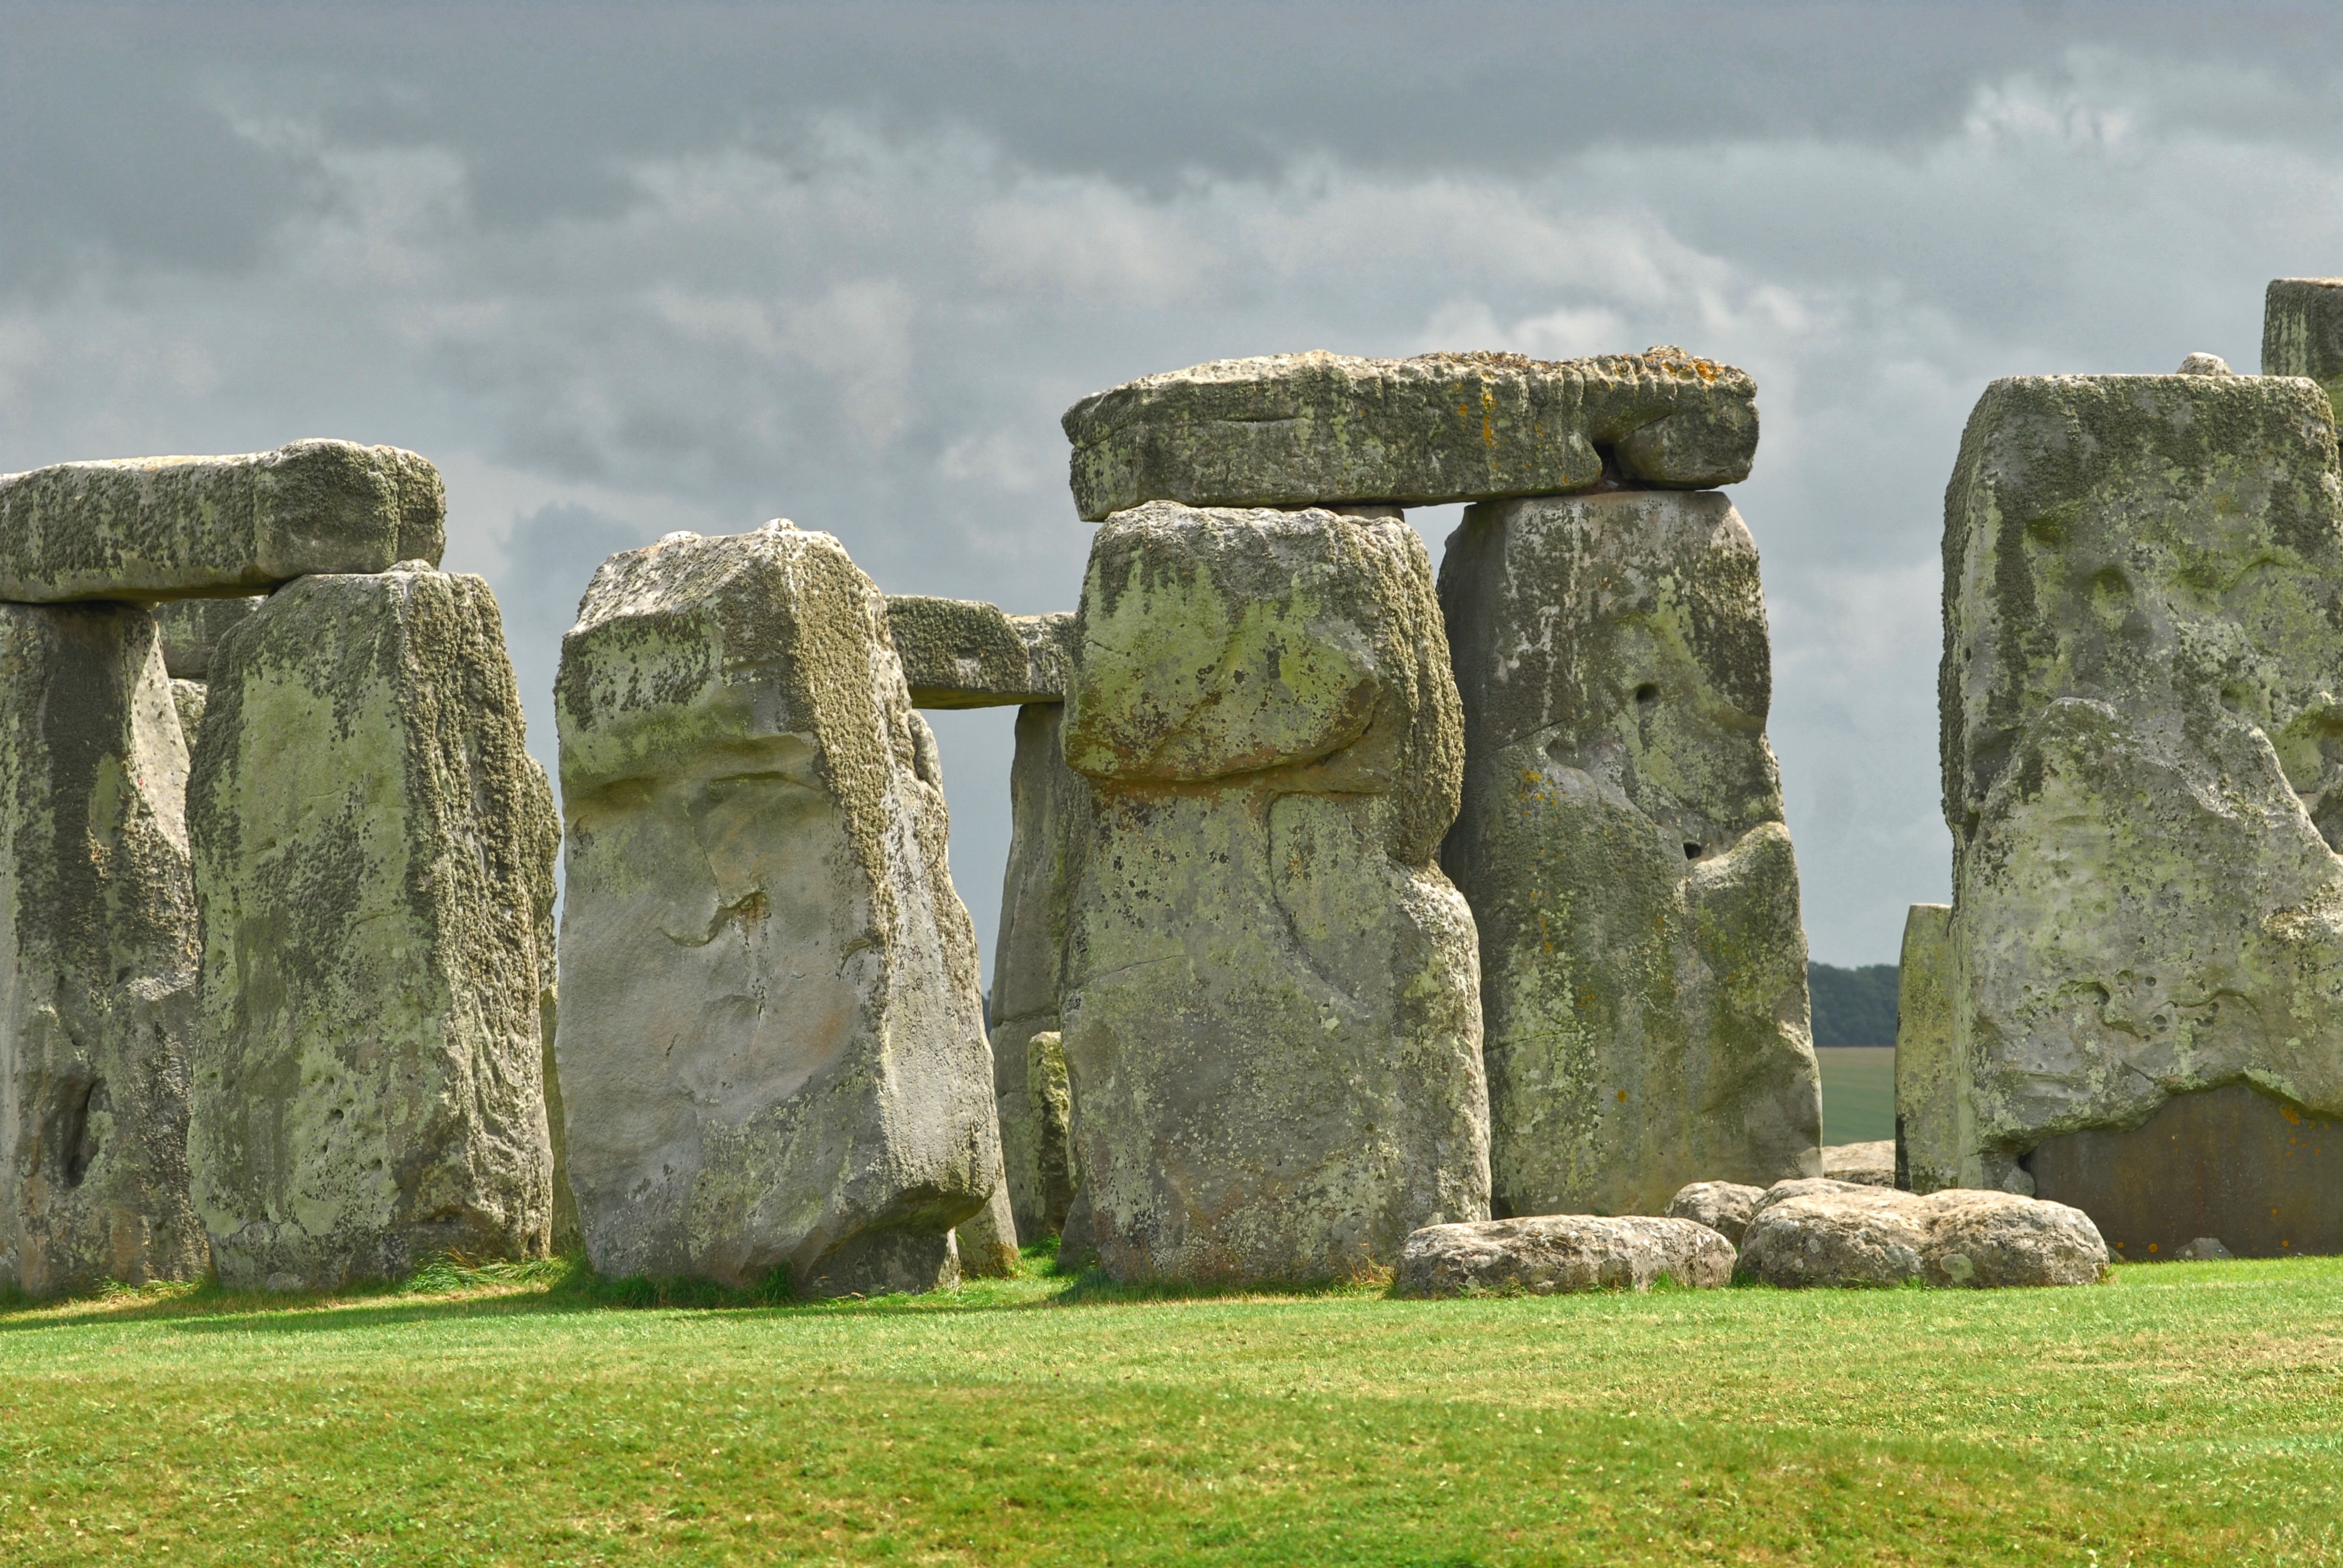
rock, ancient, historic, tourism, terrain, ruins, boulder, heritage, unesco, britain, stonehenge, monolith, archaeological site, prehistory, megalith, ancient history